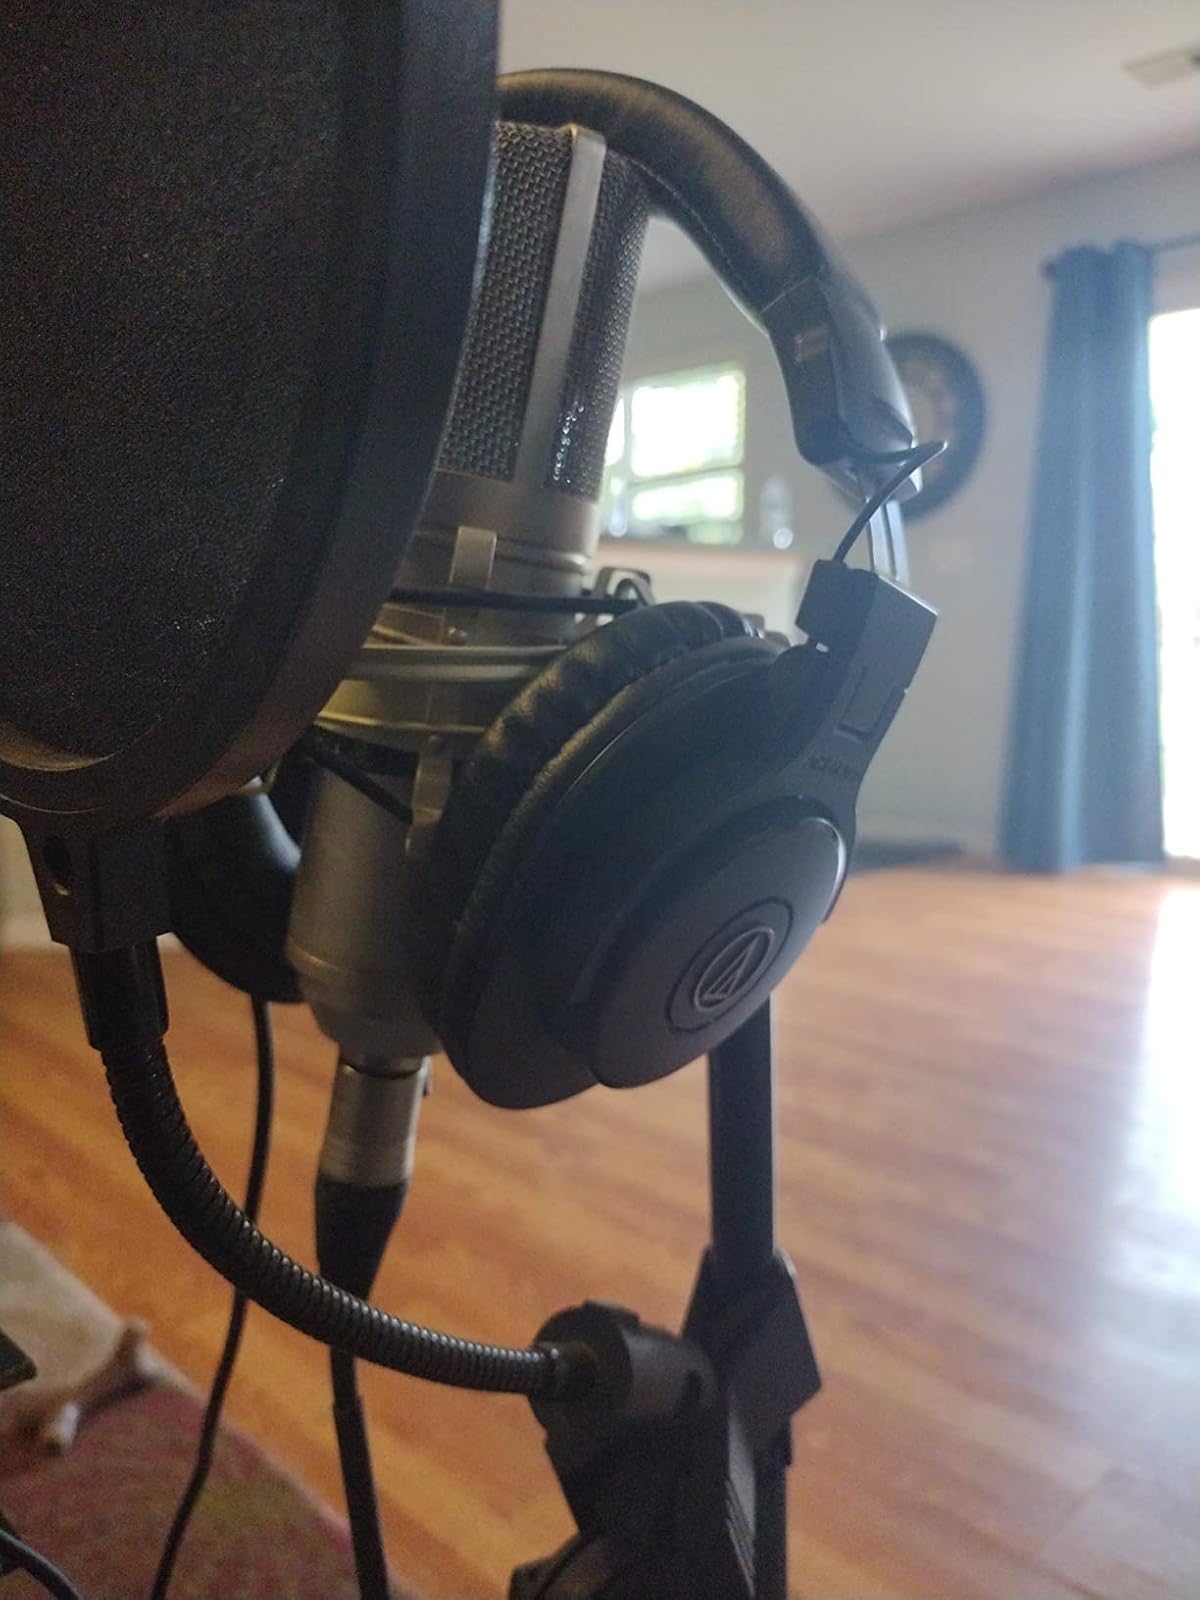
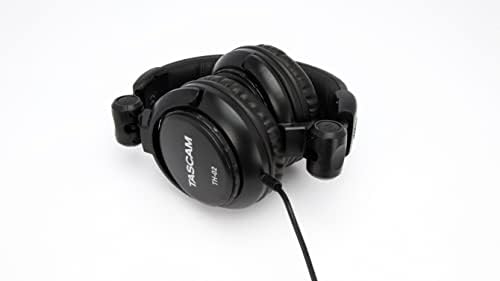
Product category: headphones
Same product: no